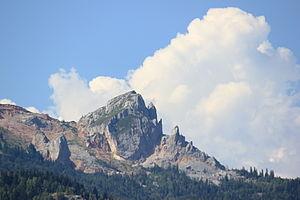
Foča-Ustikolina est une municipalité de Bosnie-Herzégovine située dans le canton du Podrinje bosnien, Fédération de Bosnie-et-Herzégovine. Selon les premiers résultats du recensement bosnien de 2013, elle compte 2 213 habitants.